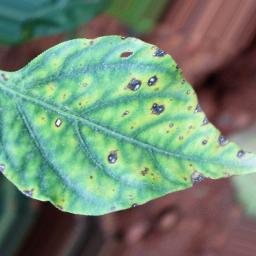
Label: cercospora